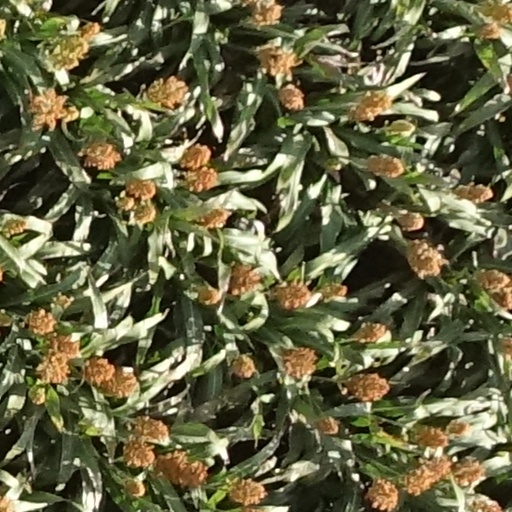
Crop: sorghum